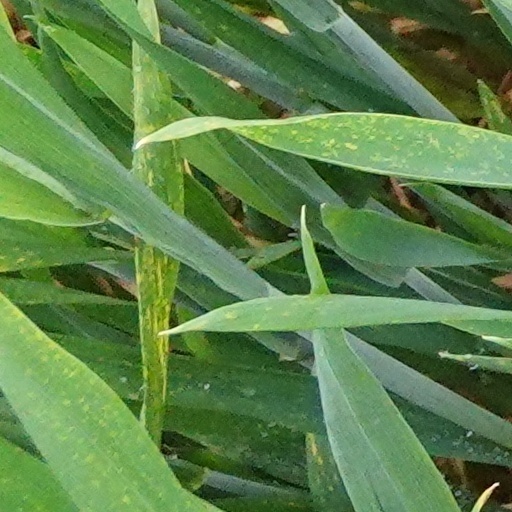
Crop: wheat